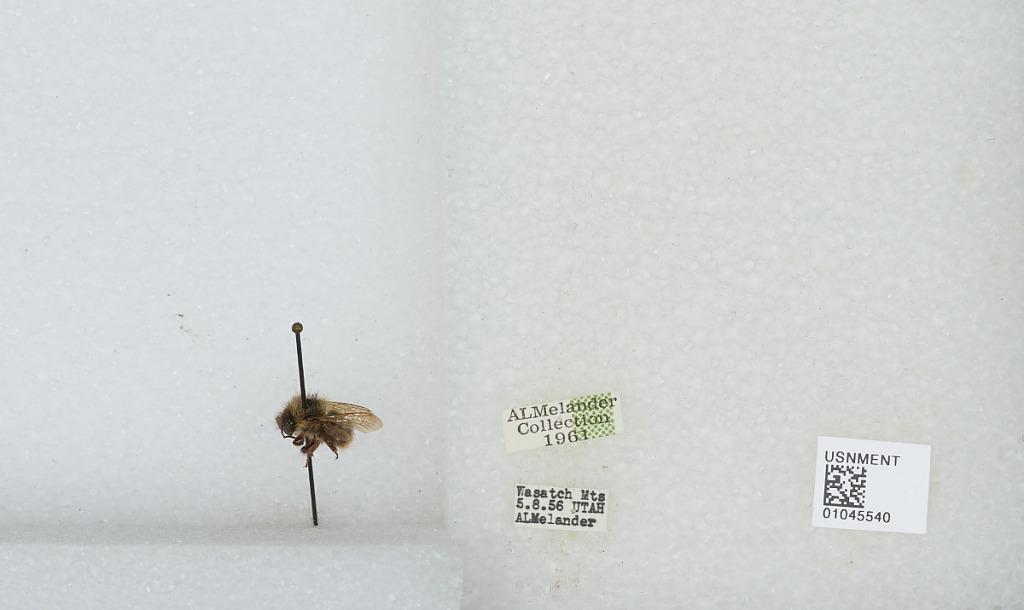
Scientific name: Bombus sp.
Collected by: A. Melander
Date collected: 1956-5-8
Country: United States
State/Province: Utah
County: Juab
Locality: Wasatch Mountains
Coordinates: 39.6628, -111.743